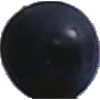
Label: Grape Blue 1